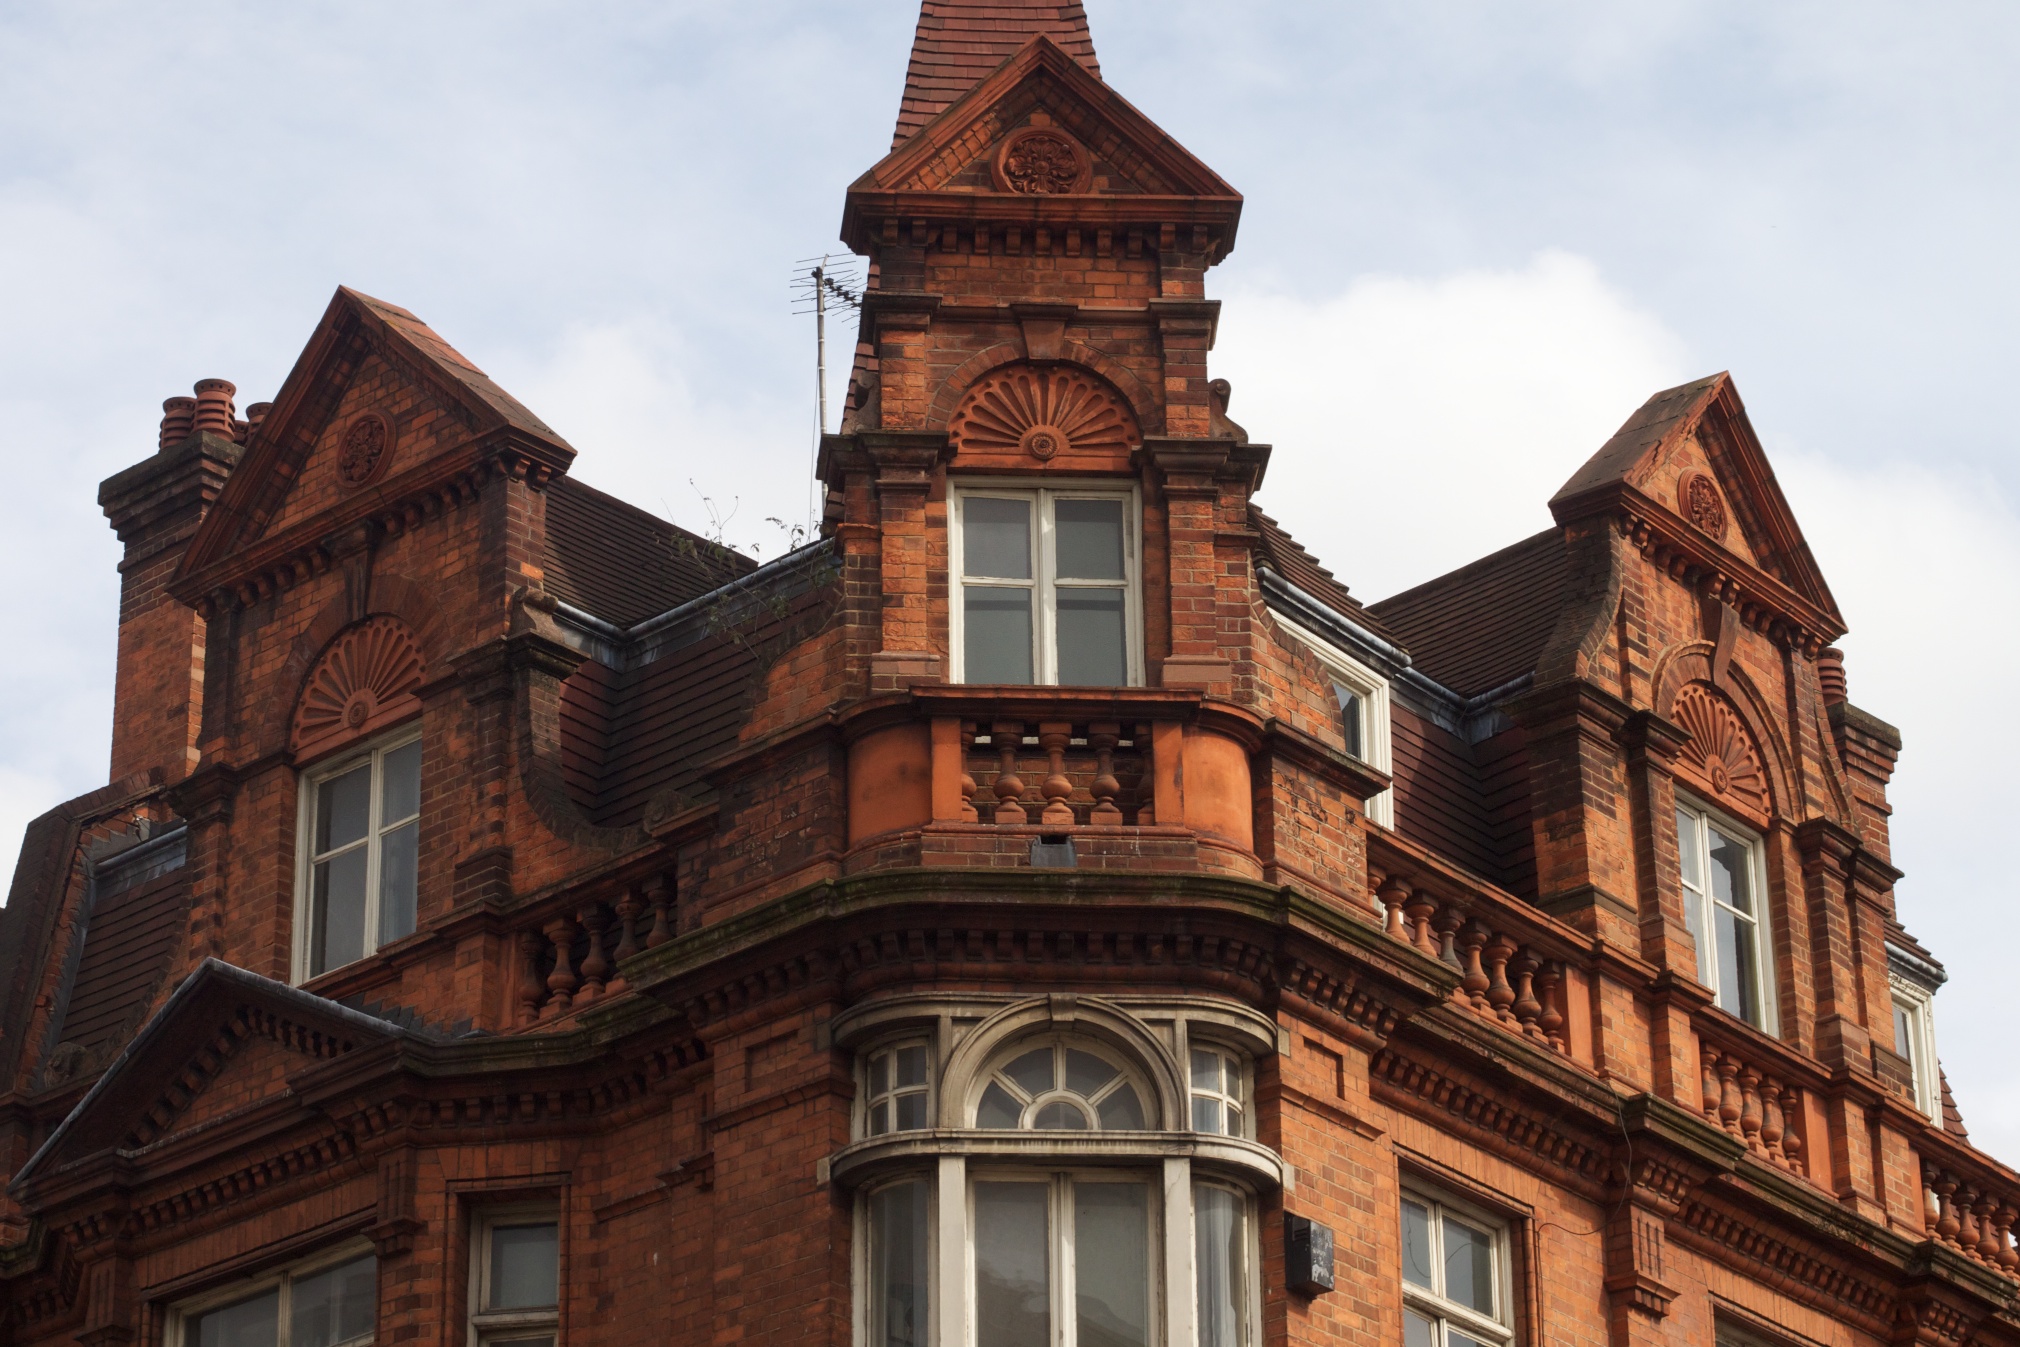
architecture, house, town, building, chateau, tower, landmark, facade, estate